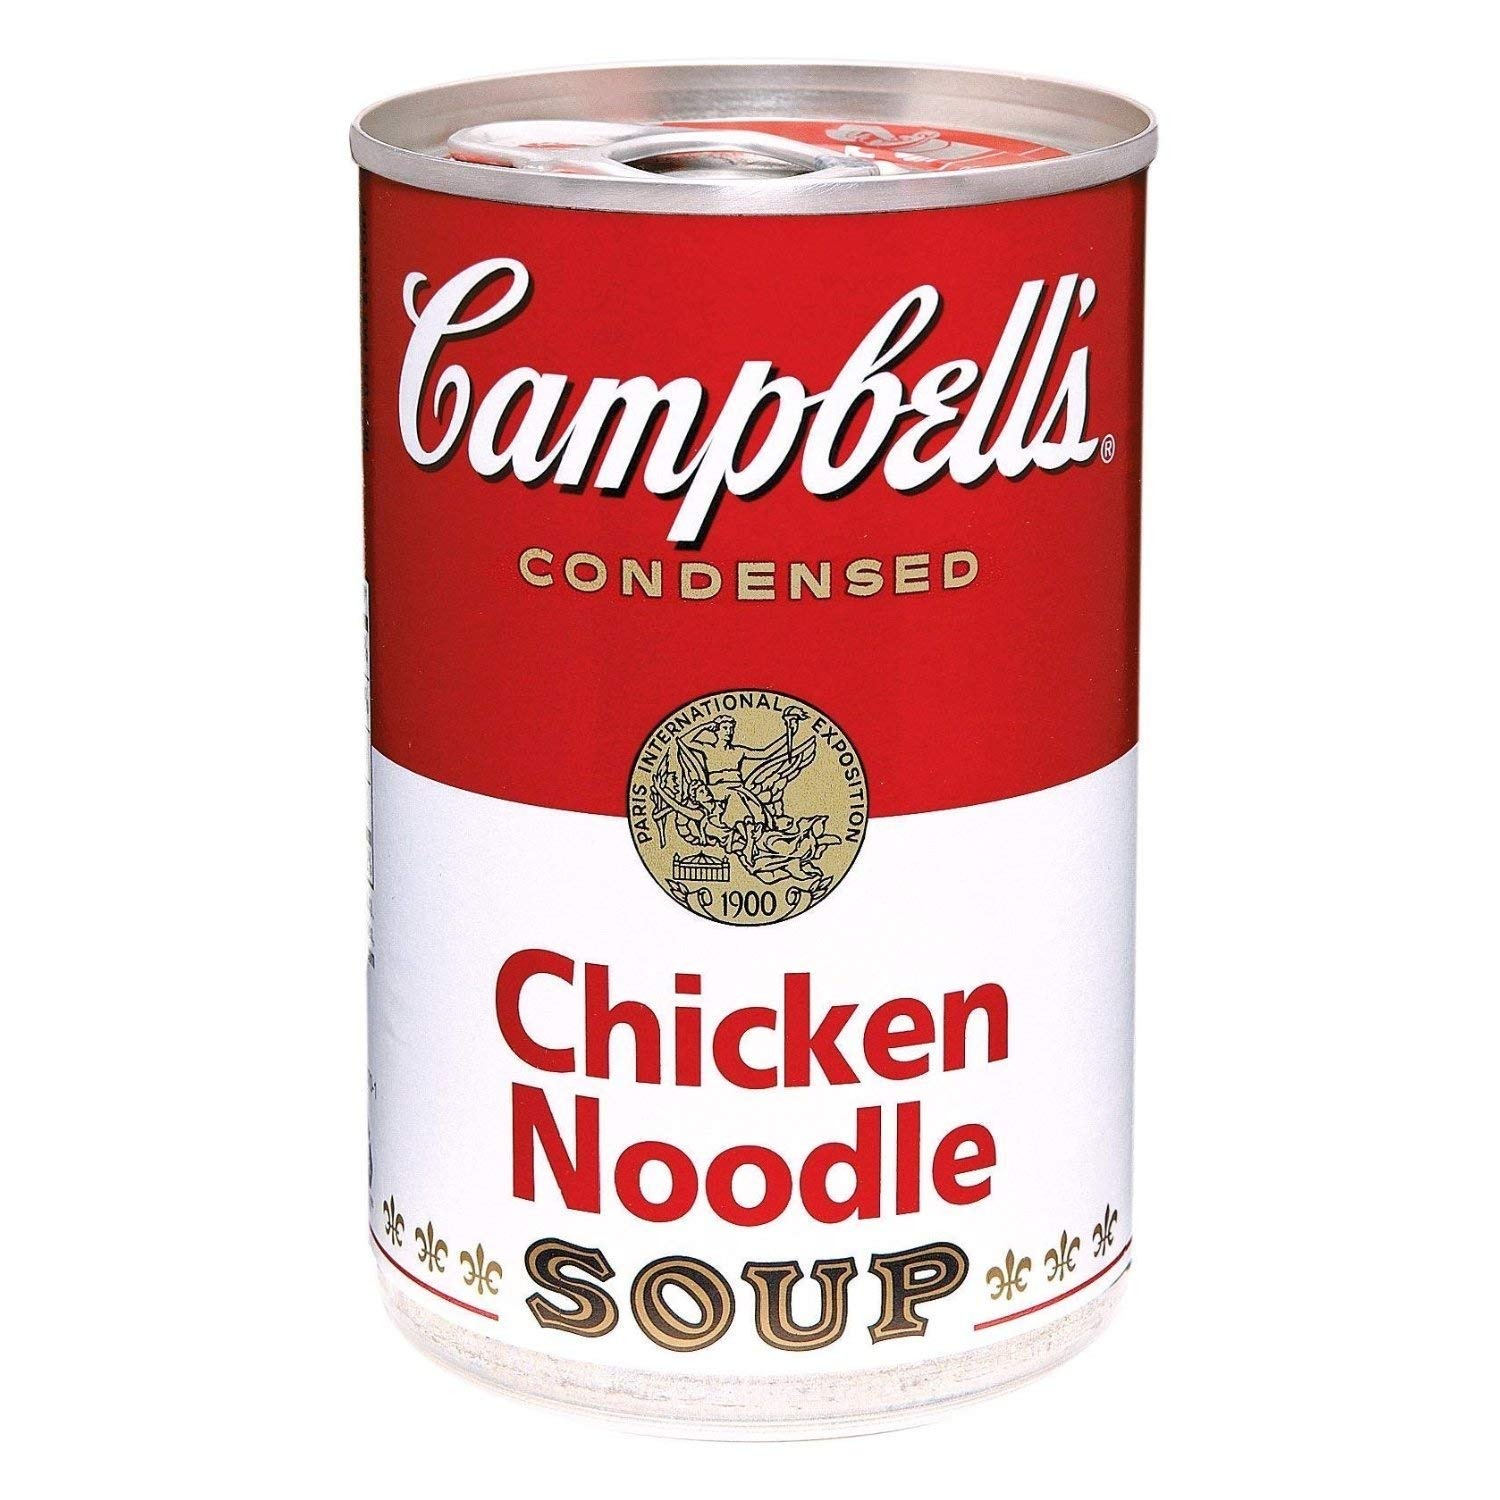
Item Name: Campbell's, Condensed Chicken Noodle Soup, 10.75oz Can (Pack of 6)
Bullet Point 1: Campbell's
Bullet Point 2: Condensed Chicken Noodle Soup
Bullet Point 3: 10.75oz Can
Bullet Point 4: Pack of 6
Product Description: Campbell's, Condensed Chicken Noodle Soup, 10.75oz Can (Pack of 6)
Value: 64.5
Unit: Ounce

Price: 2.14